Nicolai Abildgaard

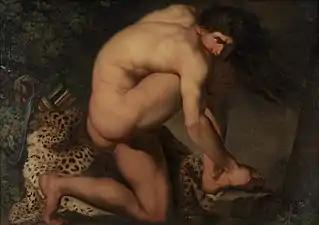
"The Wounded Philoctetes" (1775)

Although artists of that time usually journeyed to Paris for further studies, Abildgaard chose to travel to Rome, where he stayed from 1772 to 1777. He took a side trip to Naples in 1776 with Jens Juel. His ambitions focused in the genre of history painting. While in Rome, he studied Annibale Carracci's frescoes at the Palazzo Farnese and the paintings of Rafael, Titian, and Michelangelo. In addition he studied various other artistic disciplines (sculpture, architecture, decoration, wall paintings) and developed his knowledge of mythology, antiquities, anatomy, and perspective.